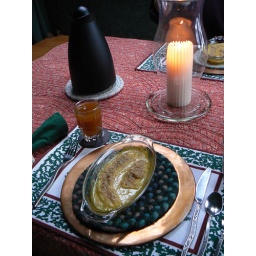
Crumble-coated bananas in orange sauce. Apple cider and coffee. Nice first course.